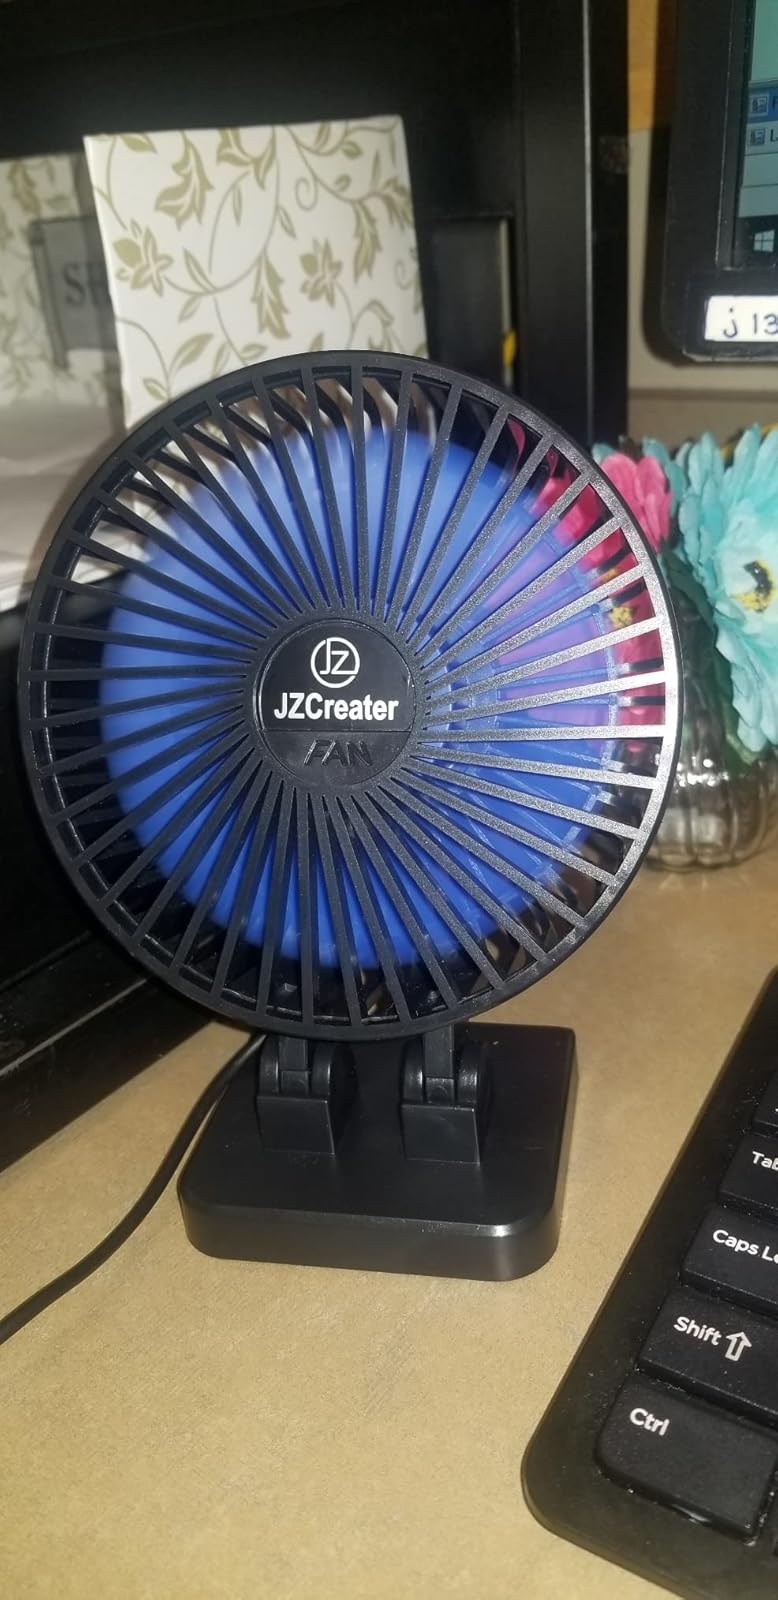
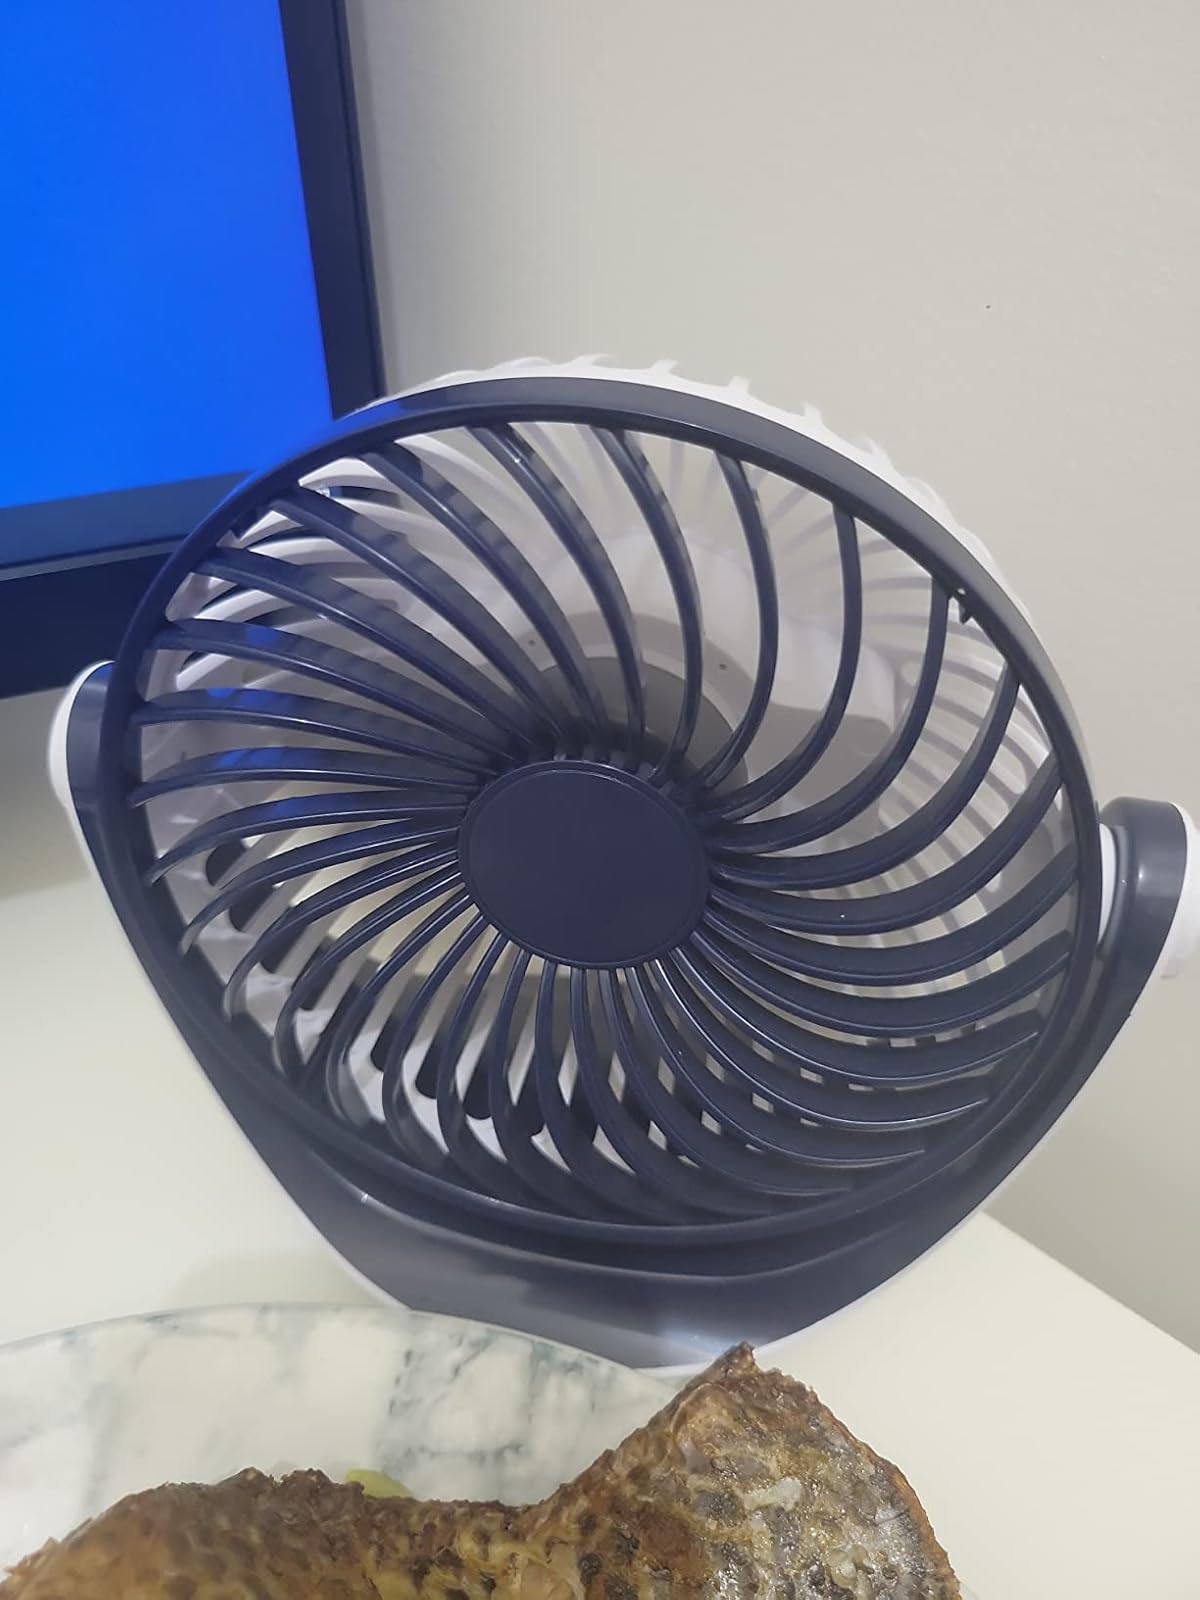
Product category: fan
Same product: no